South Carolina State University

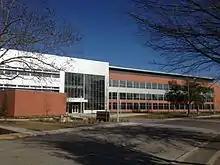
SC State Engineering and Computer Science Complex

(1972), which, at 14 stories, is the tallest building in Orangeburg County, and a new library building (1968), not to mention enlargements and renovations of existing facilities. The school also opened the I.P. Stanback Museum & Planetarium, which is the only facility of its kind on a historically black university campus in the United States. After Nance's retirement in 1986, Albert Smith assumed the office of the school's president and, among other achievements, created an honors college in 1988.